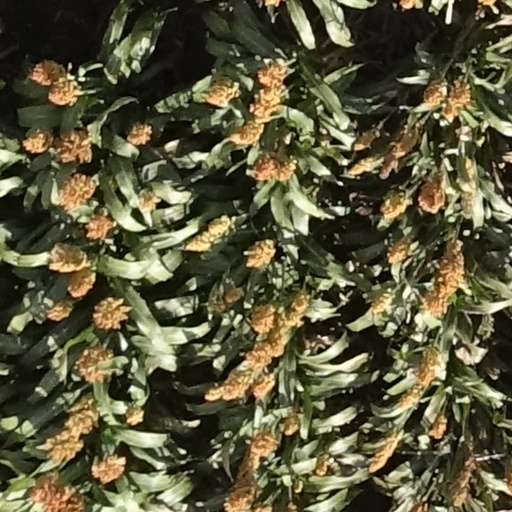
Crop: sorghum